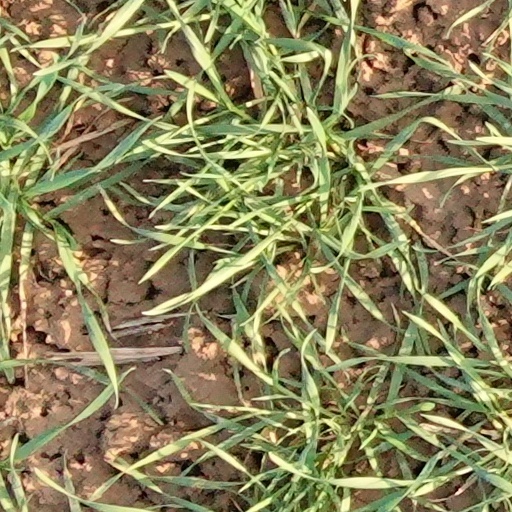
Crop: wheat